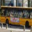
Label: bus